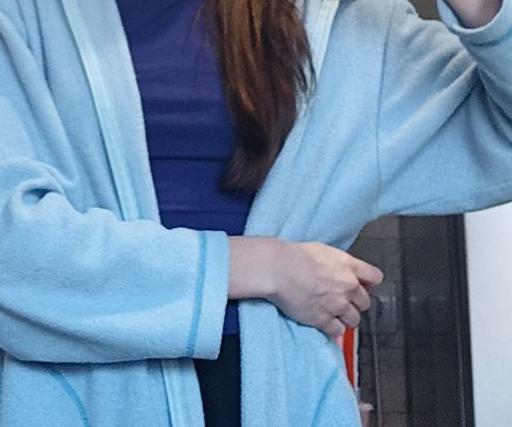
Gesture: no_gesture